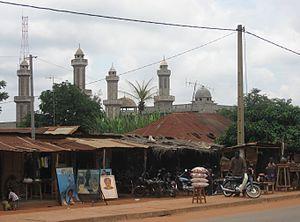
Bohicon est une commune du Bénin située dans le département du Zou, au sud du pays, à environ 9 km d'Abomey, la capitale historique du pays.